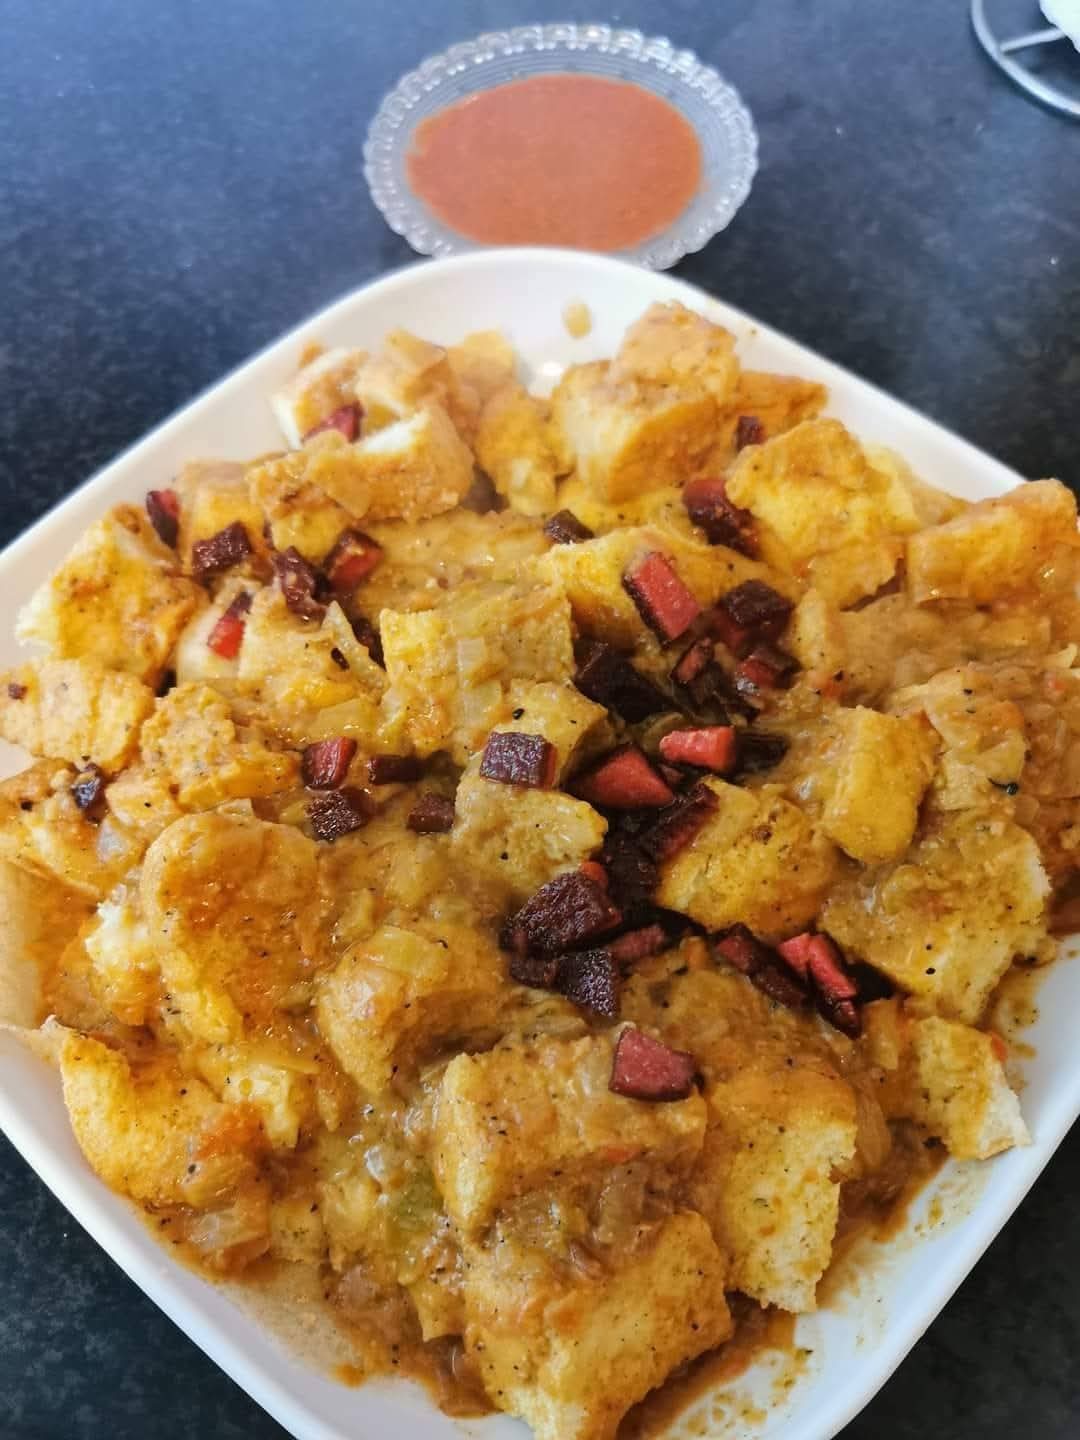
الوصف بالفصحى: حساء العدس مع الخبز وصلصة الفلفل الأحمر
الوصف بالعامية السودانية: فتة عدس و جمبها صحن شطة حمرا
التصنيف: Food & Drinks